Pyrenees

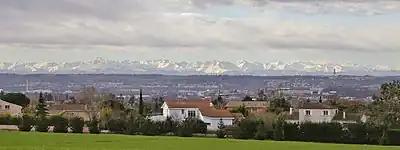
The Pyrenees mountain range seen from Toulouse.

The Odeillo solar furnace is the world's largest solar furnace. It is situated in Font-Romeu-Odeillo-Via, in the department of Pyrénées-Orientales, in south of France. Built between 1962 and 1968, it is and wide, and includes 63 heliostats. The site was chosen because of the length and the quality of sunshine with direct light (more than 2,500 h/year) and the purity of its atmosphere (high elevation and low average humidity).